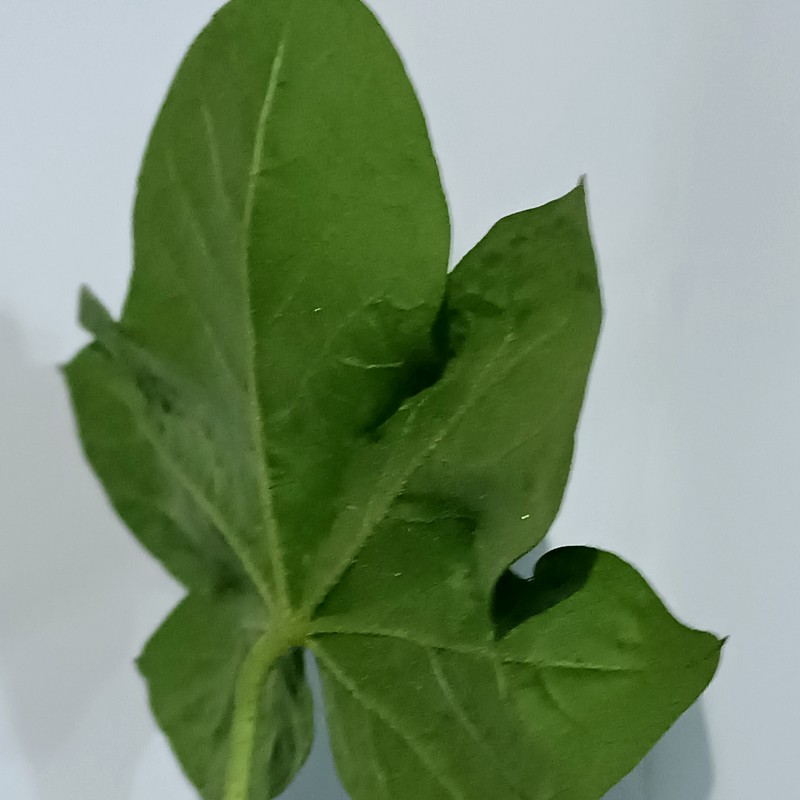
Label: Curl Virus